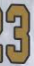
Number: 3